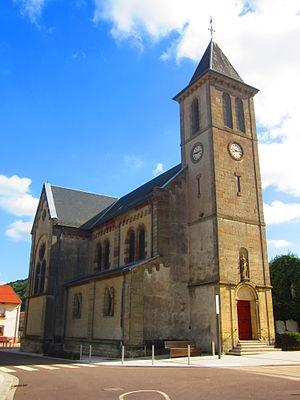
Eglise de Dalem
Dalem est une commune française située dans le département de la Moselle et le bassin de vie de la Moselle-est, en région Grand Est.
Cette page concerne les événements qui se sont produits durant l'année 1902 en Lorraine.